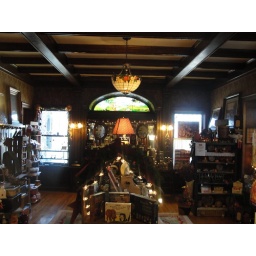
Looking at the built in buffet and stained glass window on the east end of the dining room.